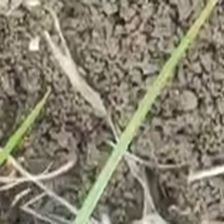
Weed species: Lavhala_(Cyperus_Rotundus)